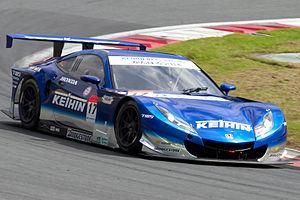
La saison 2013 de Super GT ou 2013 Autobacs Super GT Series est la vingt-et-unième saison du championnat de voitures de tourisme japonais organisé par la fédération japonaise et aujourd'hui renommé Super GT. Cette saison sera la dernière avec les réglementations GT500 actuelles car la saison 2014 verra l’unification des réglementations avec le Deutsche Tourenwagen Masters, le championnat allemand de voitures de tourisme. La saison débute le 7 avril 2013 et prendra fin le 24 novembre 2013, après 9 courses régulières et 2 événements hors-championnat.
Keihin Corporation est un équipementier automobile et motocyclette japonais. L'entreprise est notamment connue pour ses carburateurs.
La Honda HSV-010 GT est une voiture de course fabriquée par le constructeur japonais Honda et conçue pour participer au championnat Super GT.